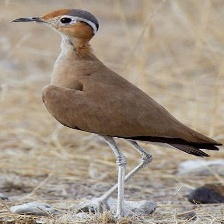
Species: BURCHELLS COURSER
Scientific name: CURSORIUS RUFUS